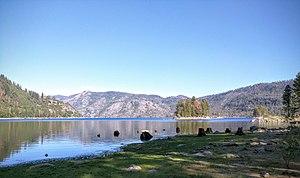
Le lac Eleanor est un lac de barrage américain dans le comté de Tuolumne, en Californie. Il est situé à 1 421 mètres d'altitude dans le parc national de Yosemite.